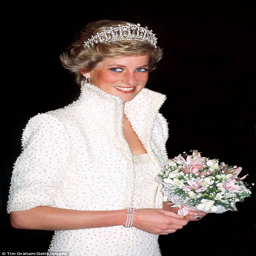
noble person wears person as noble person